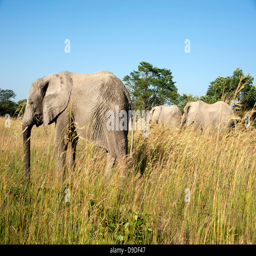
elephants in long grass in the bush .